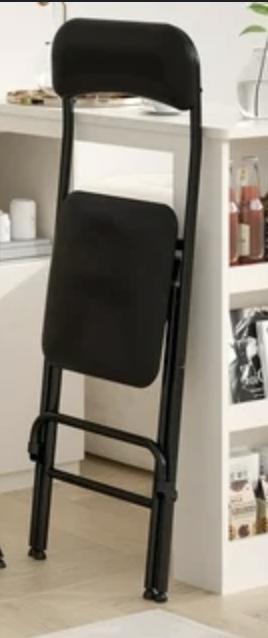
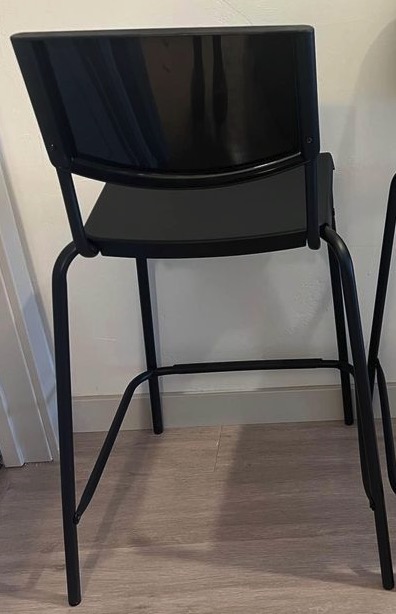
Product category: stool
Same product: no